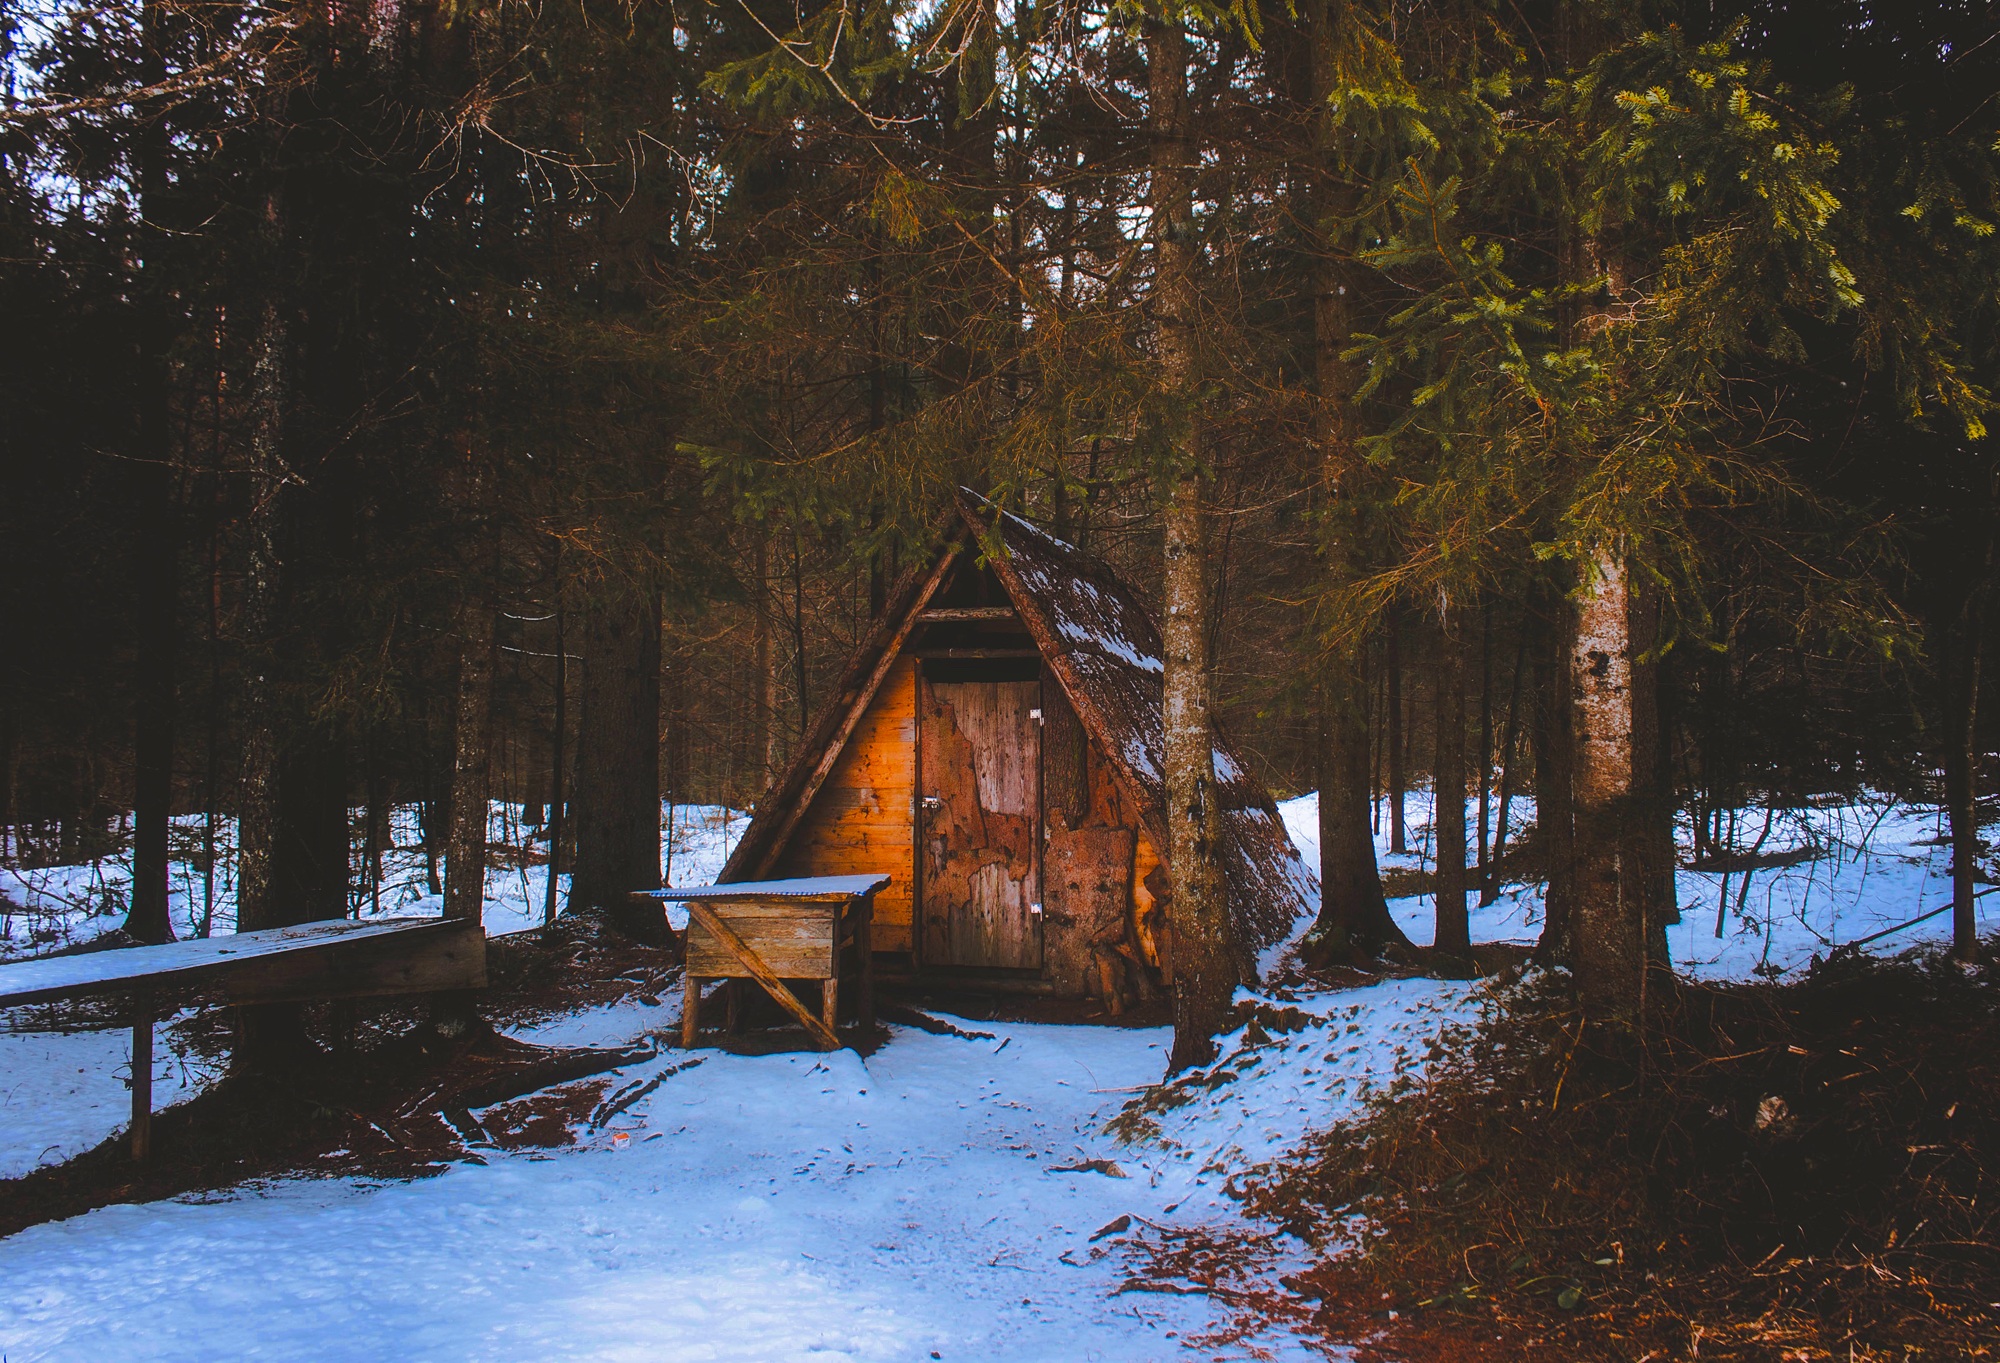
winter, snow, landscape, hut, shed, forest, trees, woods, nature, outdoors, remote, wilderness, country, rural, hdr, wood, wooden, rustic